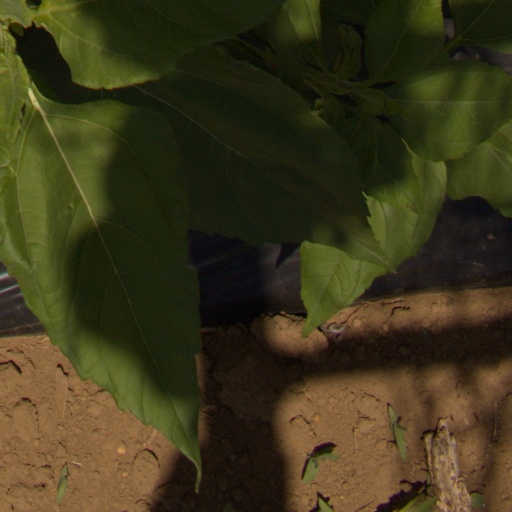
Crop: Jerusalem artichoke